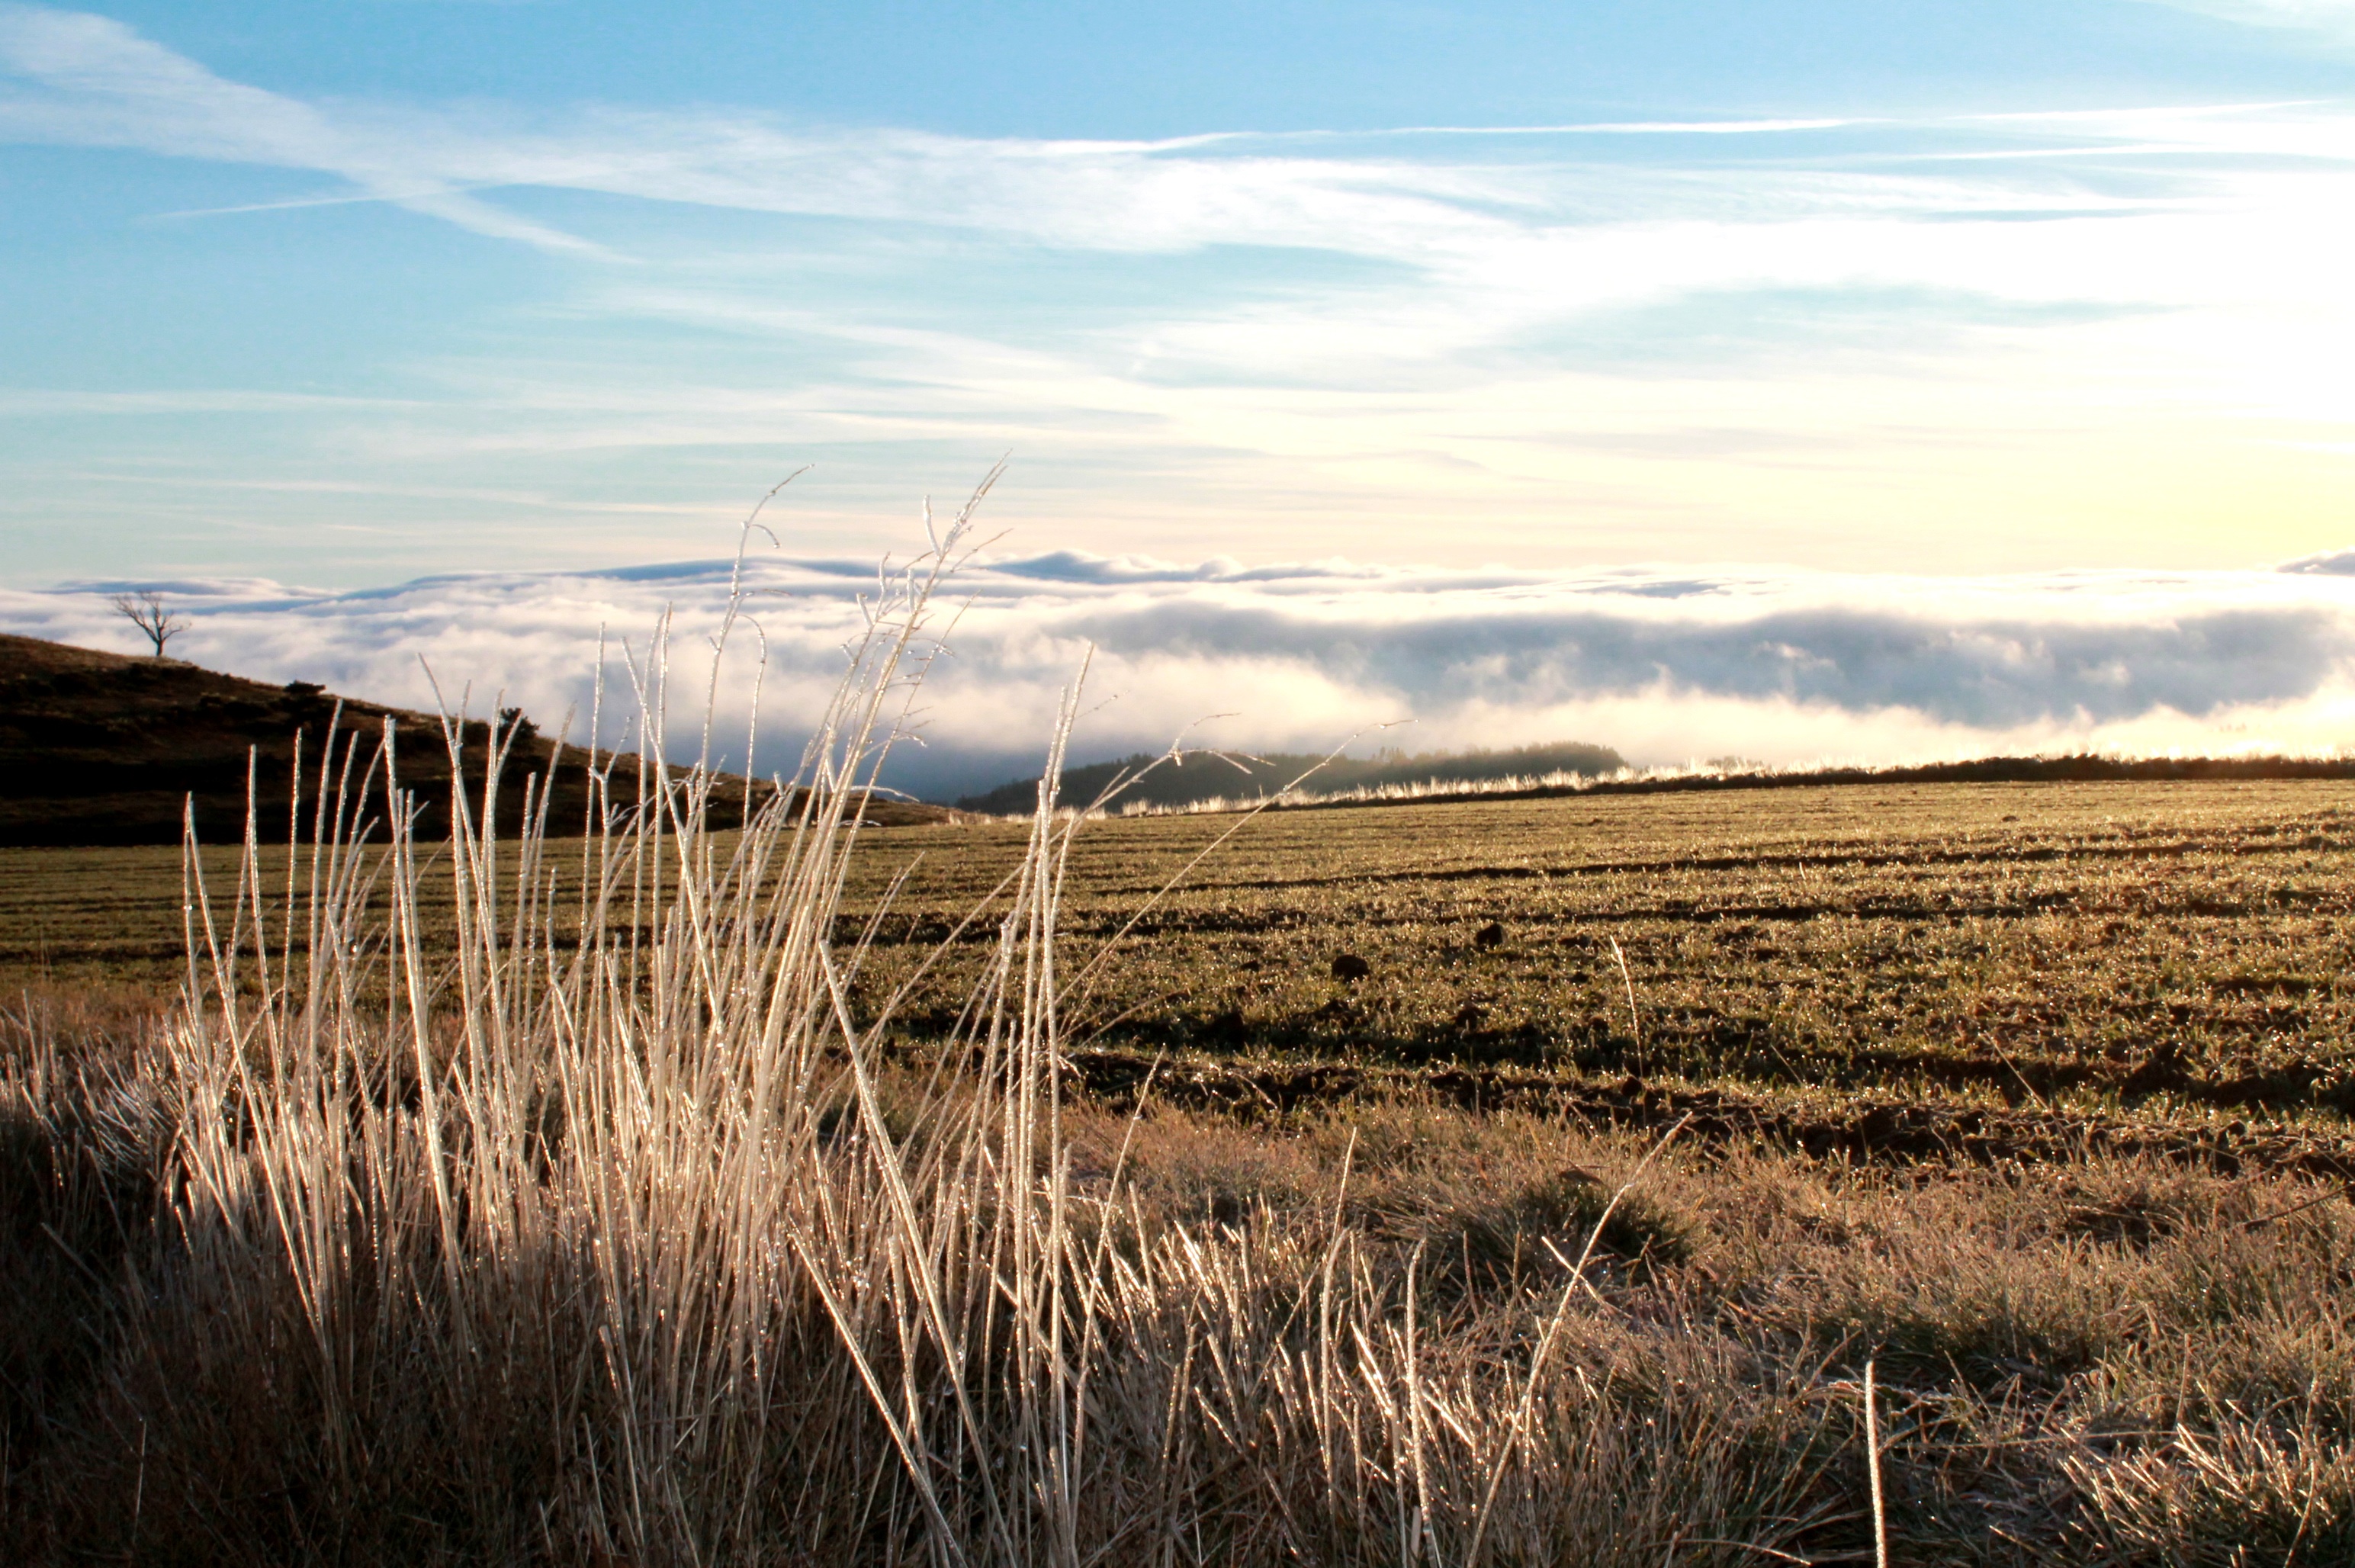
landscape, nature, grass, horizon, marsh, wilderness, mountain, cloud, sky, sunset, field, prairie, morning, hill, wind, agriculture, plain, grassland, wetland, habitat, ecosystem, steppe, rural area, natural environment, geographical feature, grass family